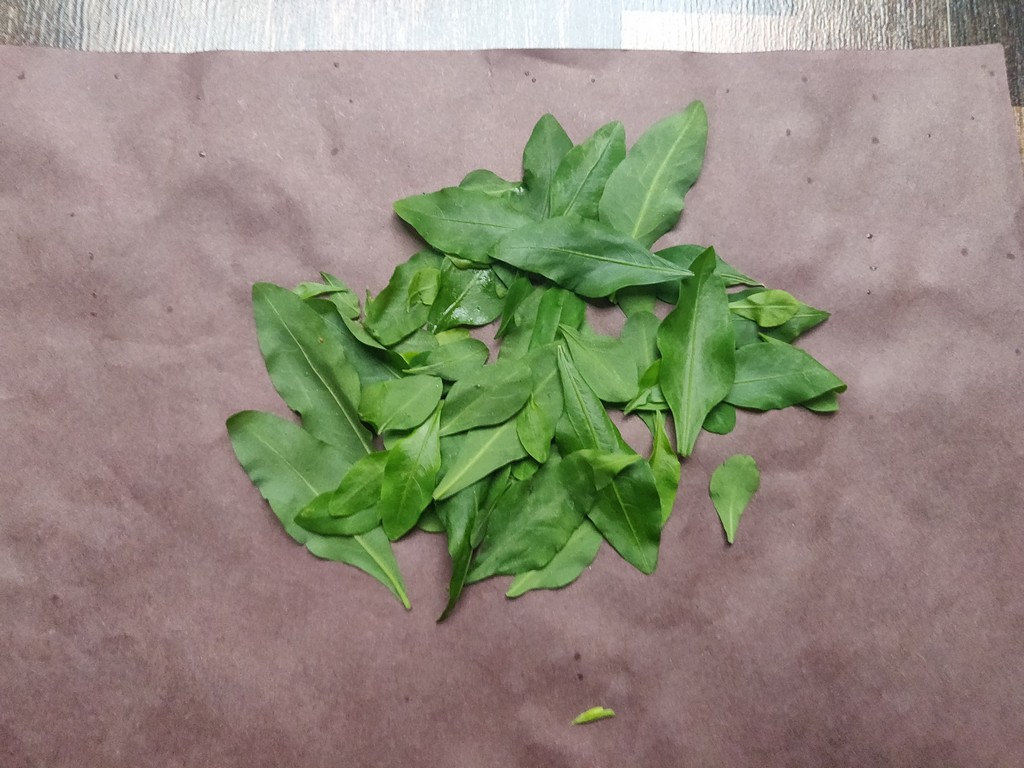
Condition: Healthy
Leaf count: multiple
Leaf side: unknown